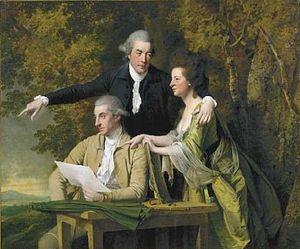
Joseph Wright, appelé Joseph Wright of Derby, né le 3 septembre 1734 à Derby et mort le 29 août 1797 dans la même ville, est un peintre paysagiste et portraitiste britannique. Il a été reconnu comme « le premier peintre professionnel à représenter l'esprit de la révolution industrielle ».